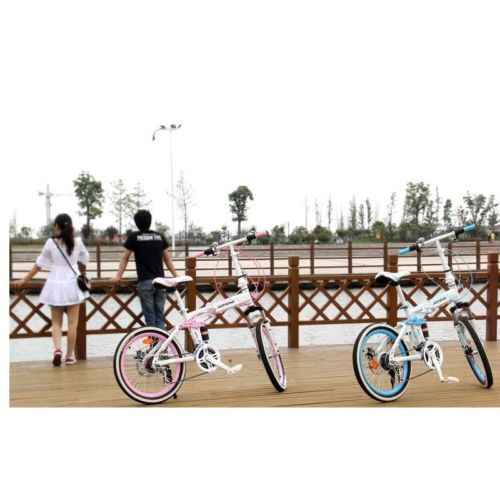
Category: bicycle